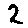
Label: 2